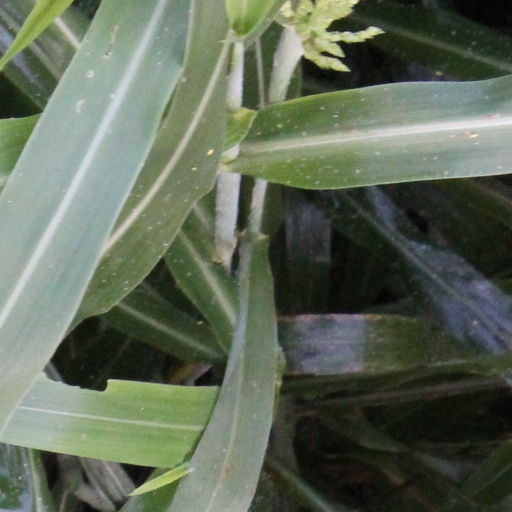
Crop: sorghum